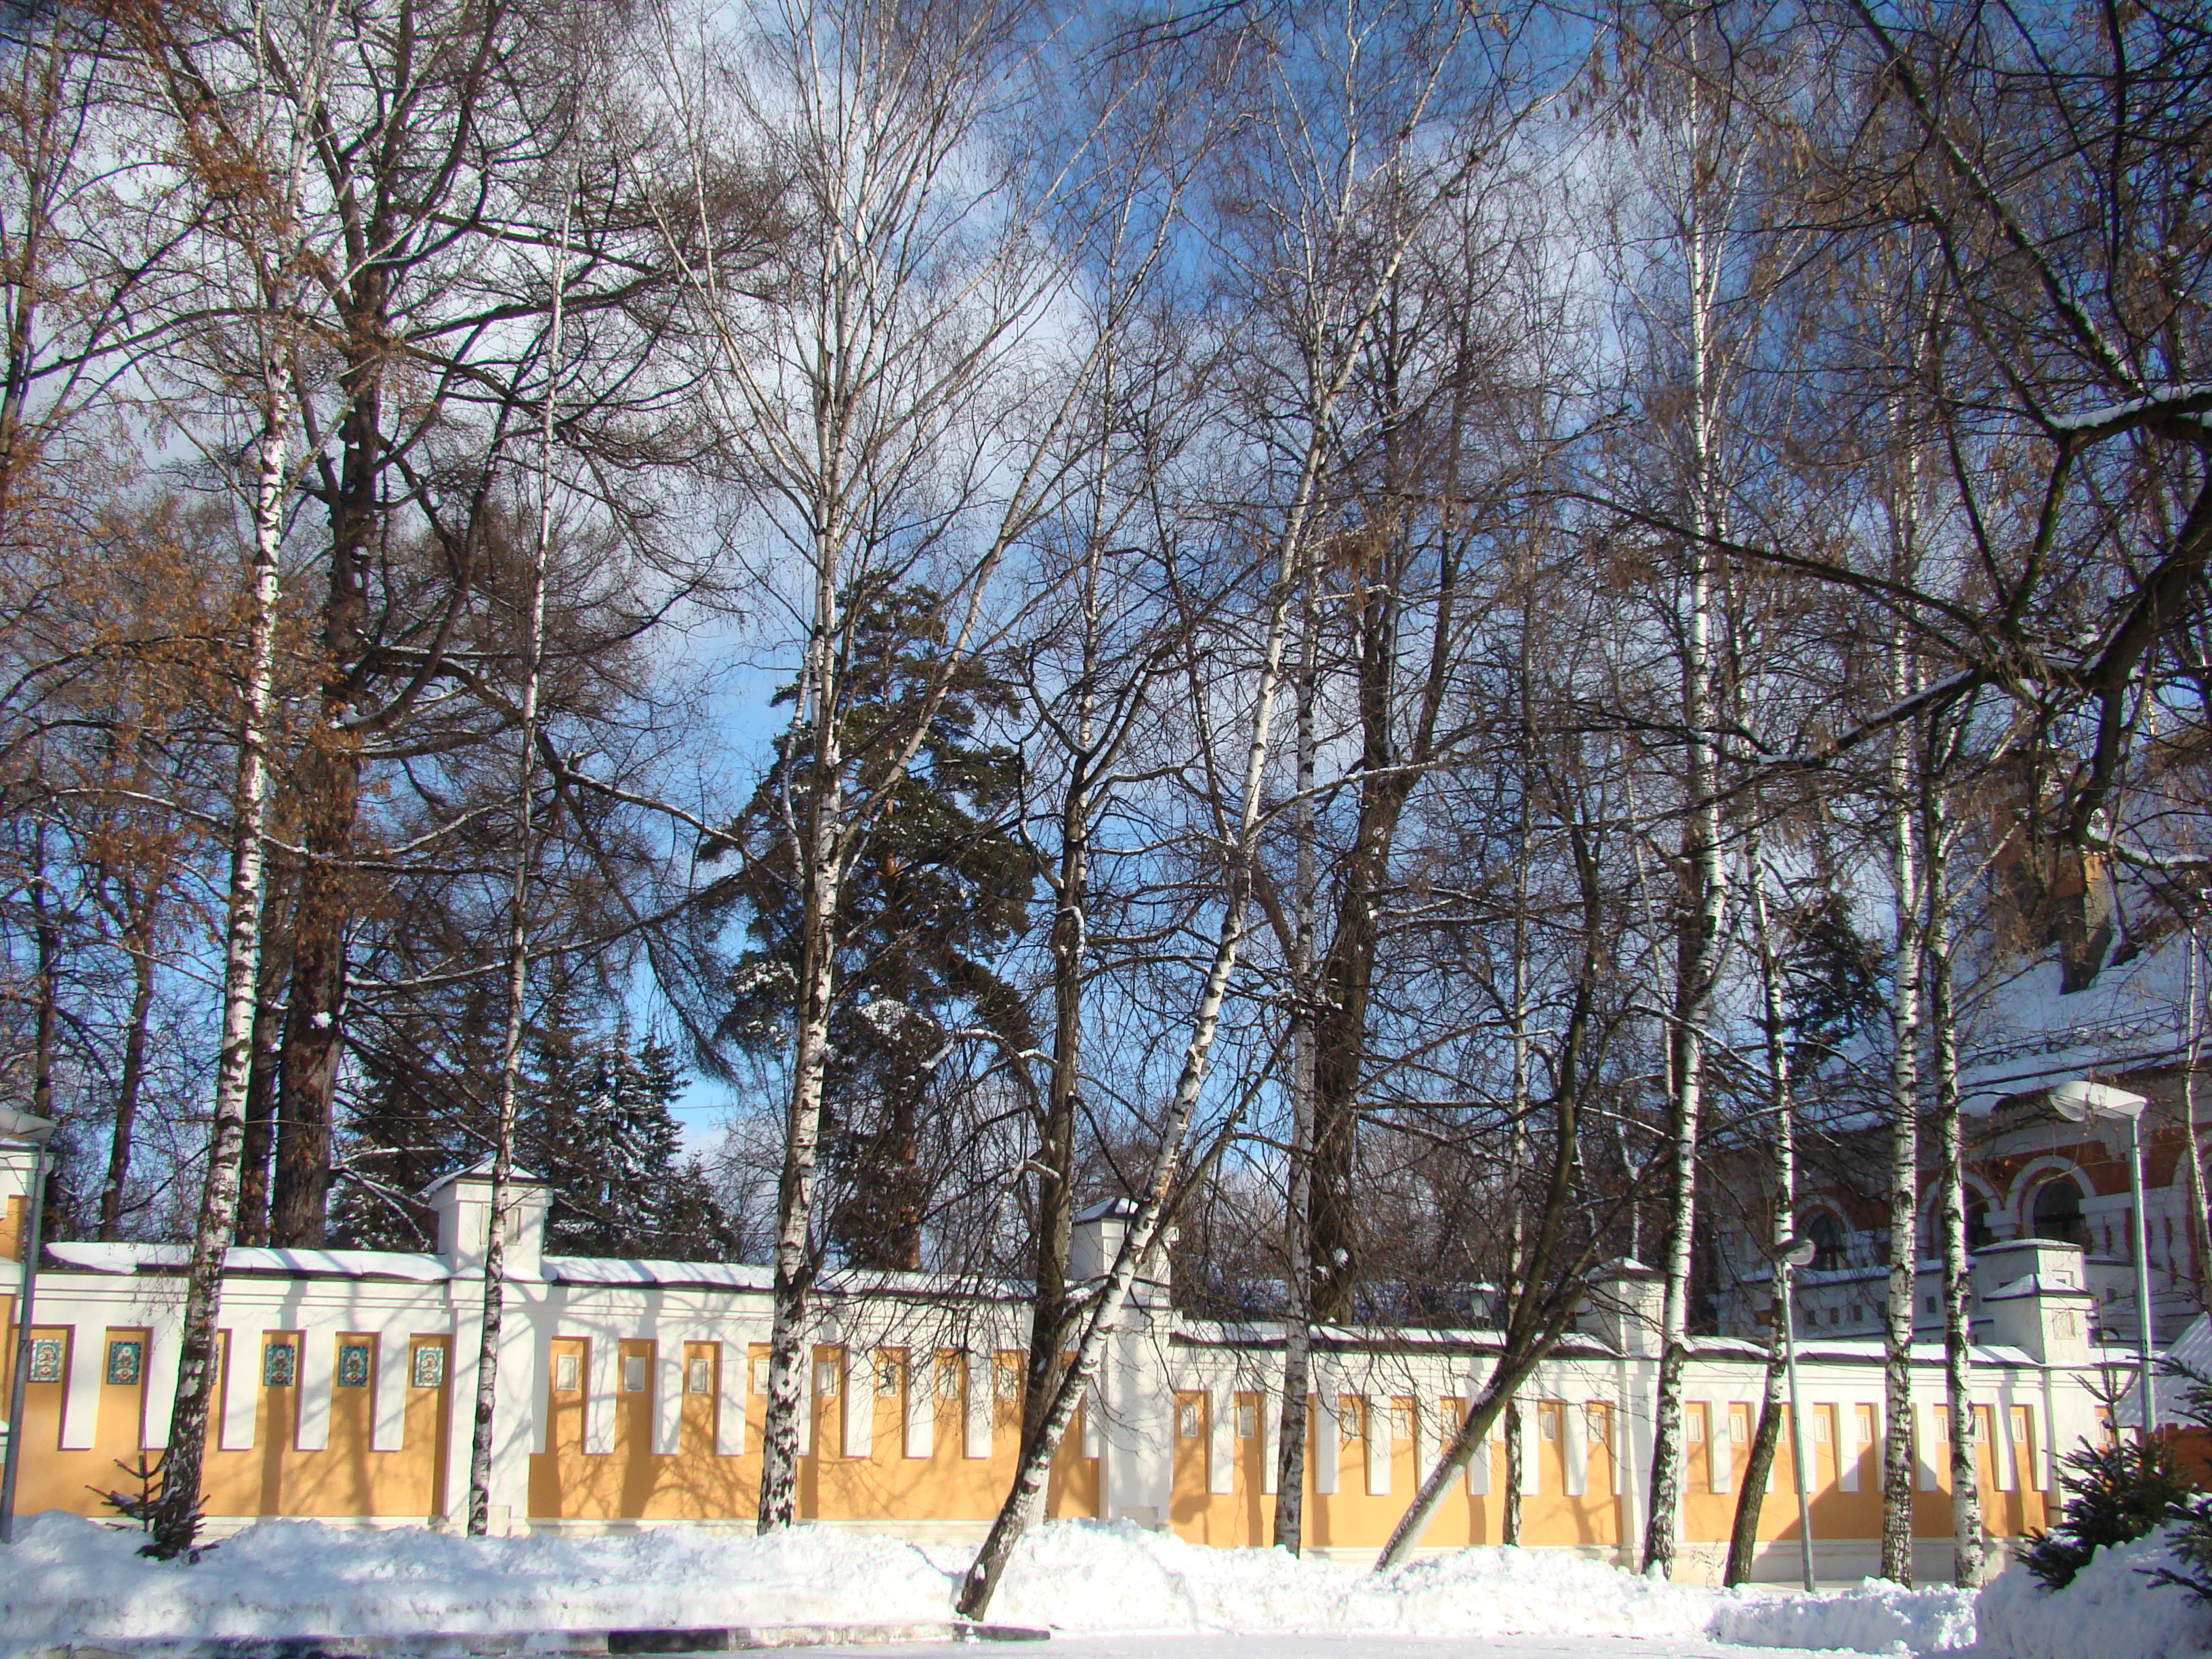
tree, snow, winter, plant, frost, ice, park, weather, season, cool image, sony, russia, woodland, moscowregion, dsc, h9, dsch9, peredelkino, freezing, woody plant